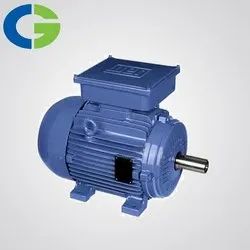
Label: Crompton_Greaves_Motor